Guizhou JL-9

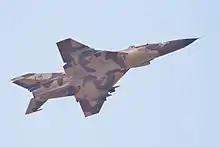
A FTC-2000 at Zhuhai airshow 2016

The FTC-2000 is developed from the JJ-7/FT-7, the two seat trainer version of the Chengdu J-7; the Chengdu J-7 is a Chinese variant of the MiG-21. The FTC-2000 uses a new wing, a forward fuselage with side air intakes, and a glass cockpit; the engine, empennage, and mechanical controls of the JJ-7/FT-7 are retained.